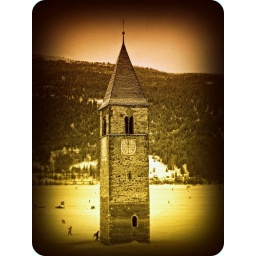
The only part of the underwater city, which towers over the water surface